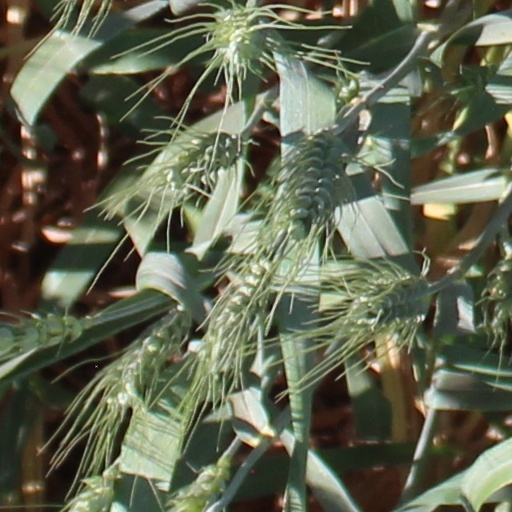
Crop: wheat